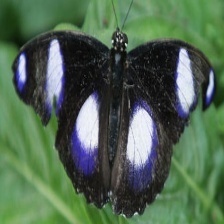
Species: GREAT EGGFLY